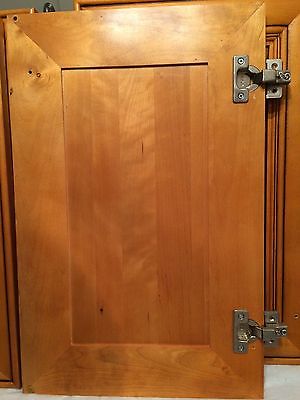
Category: cabinet